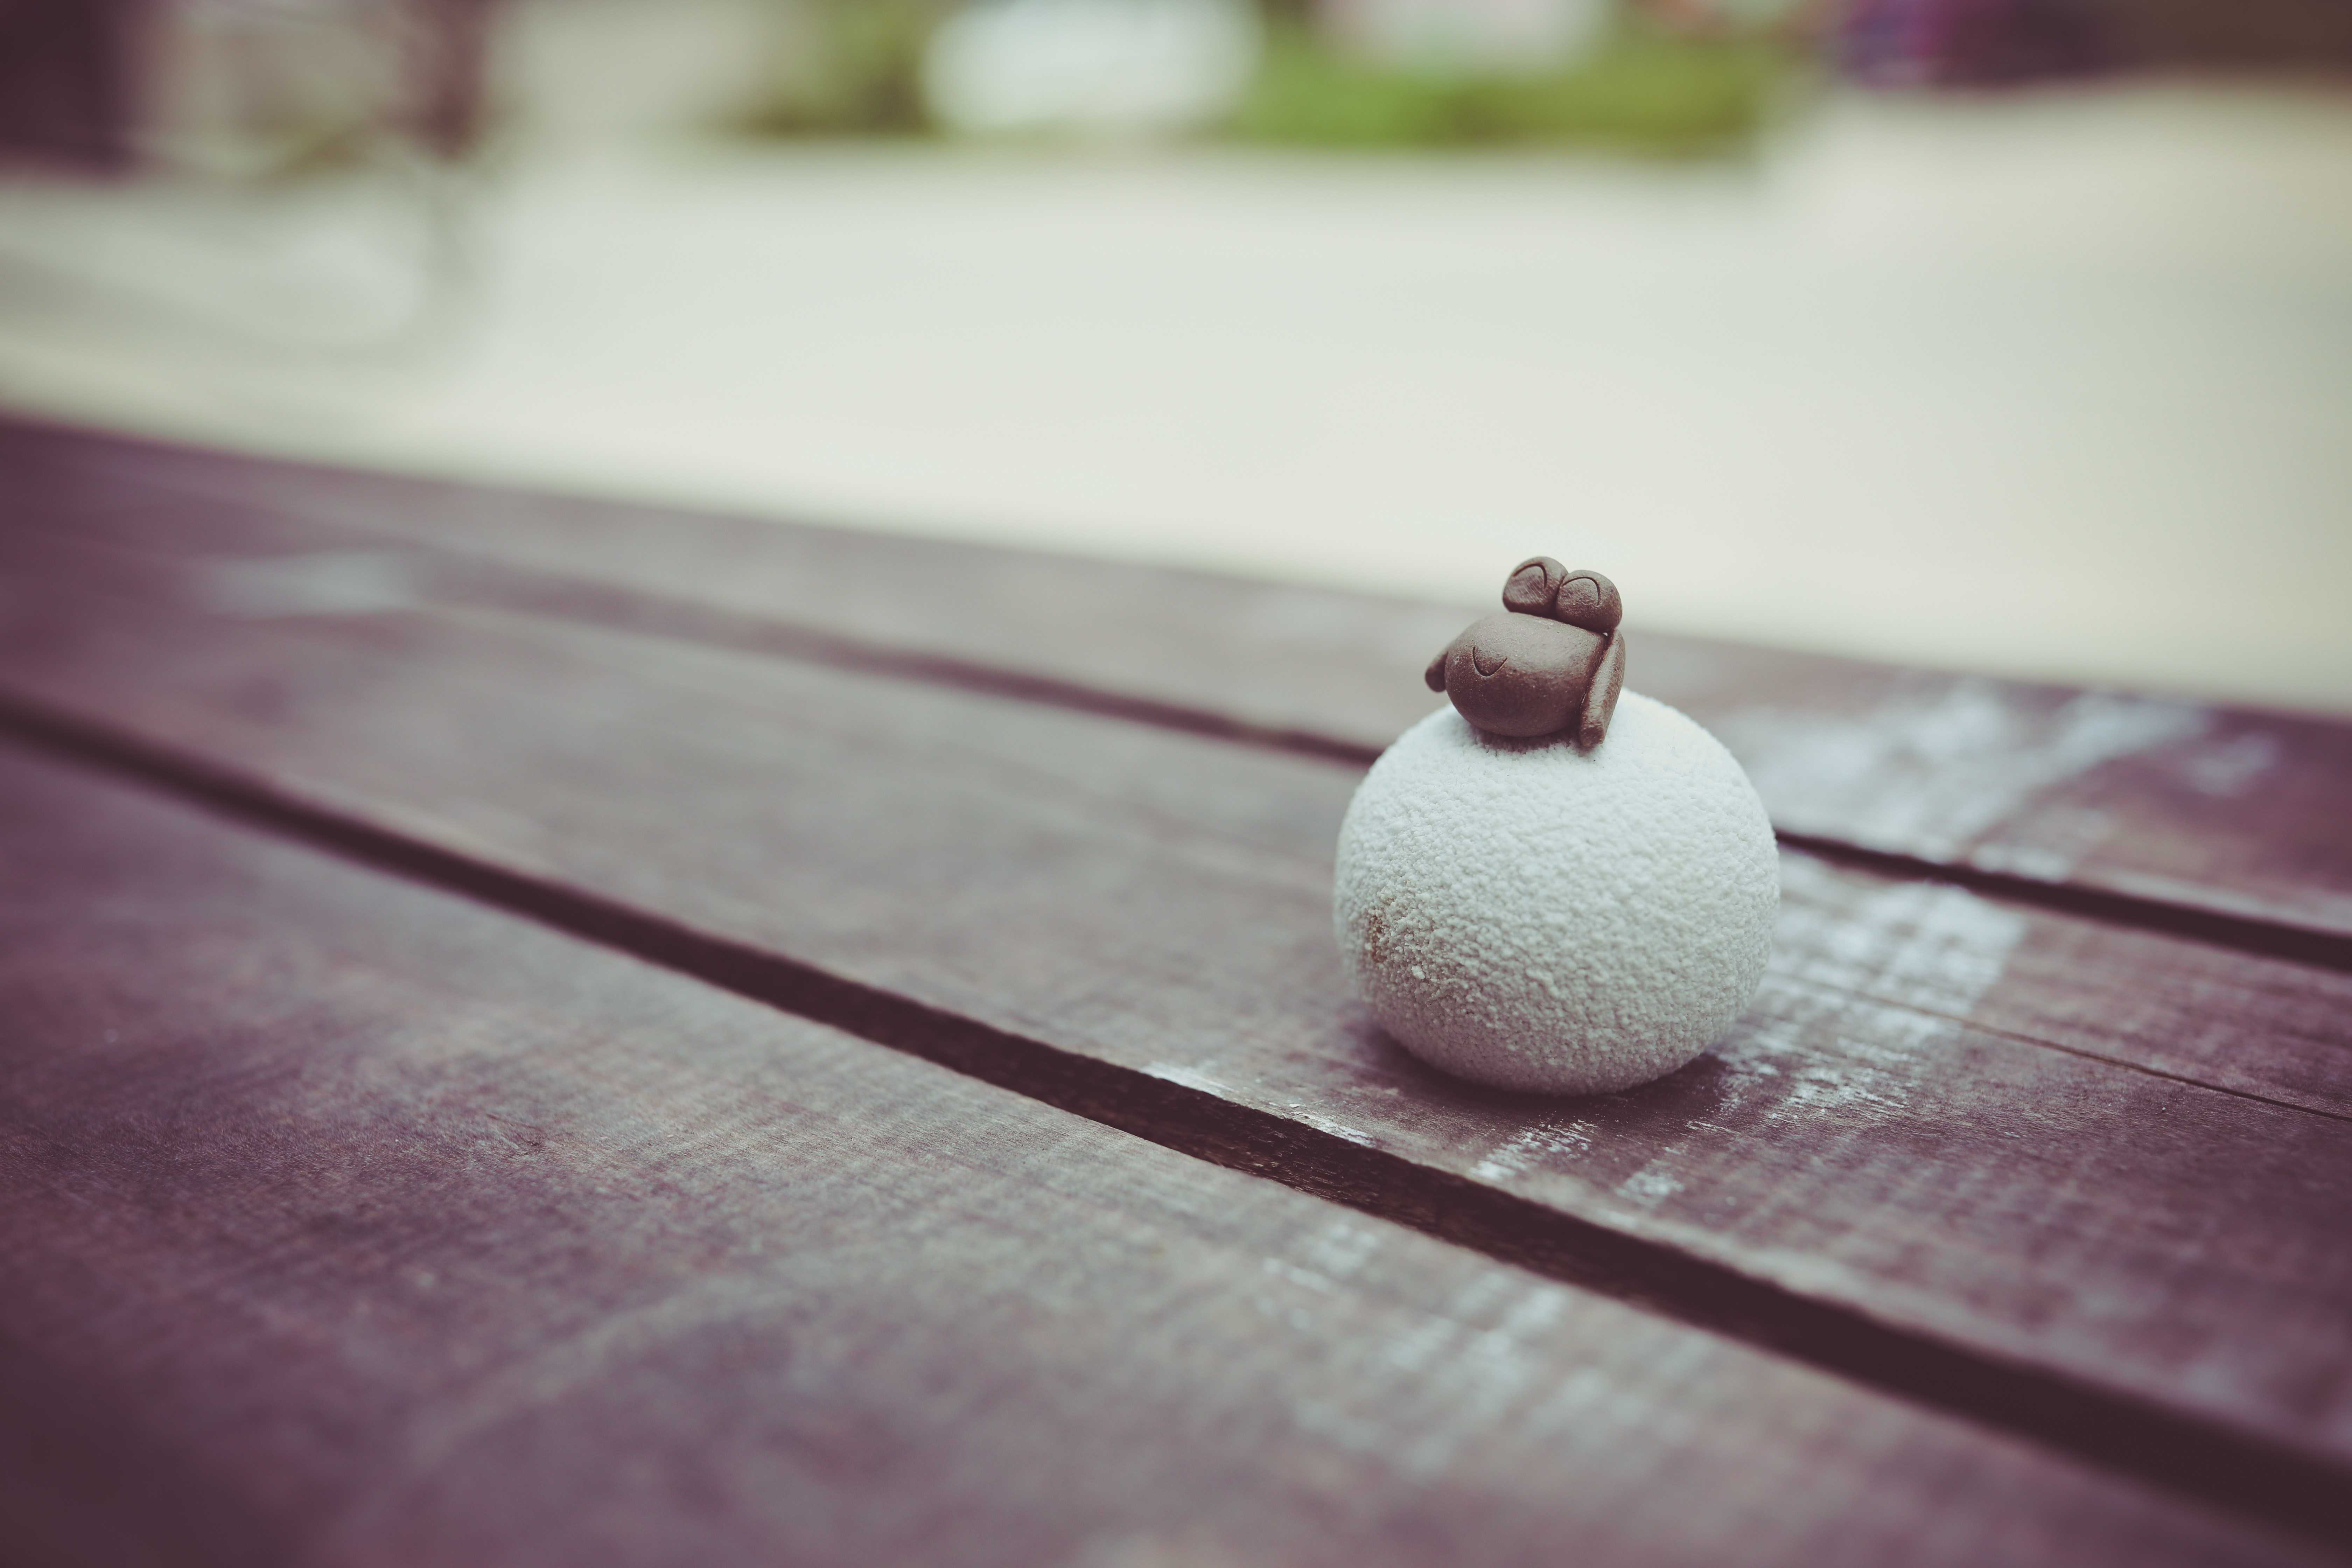
table, cloud